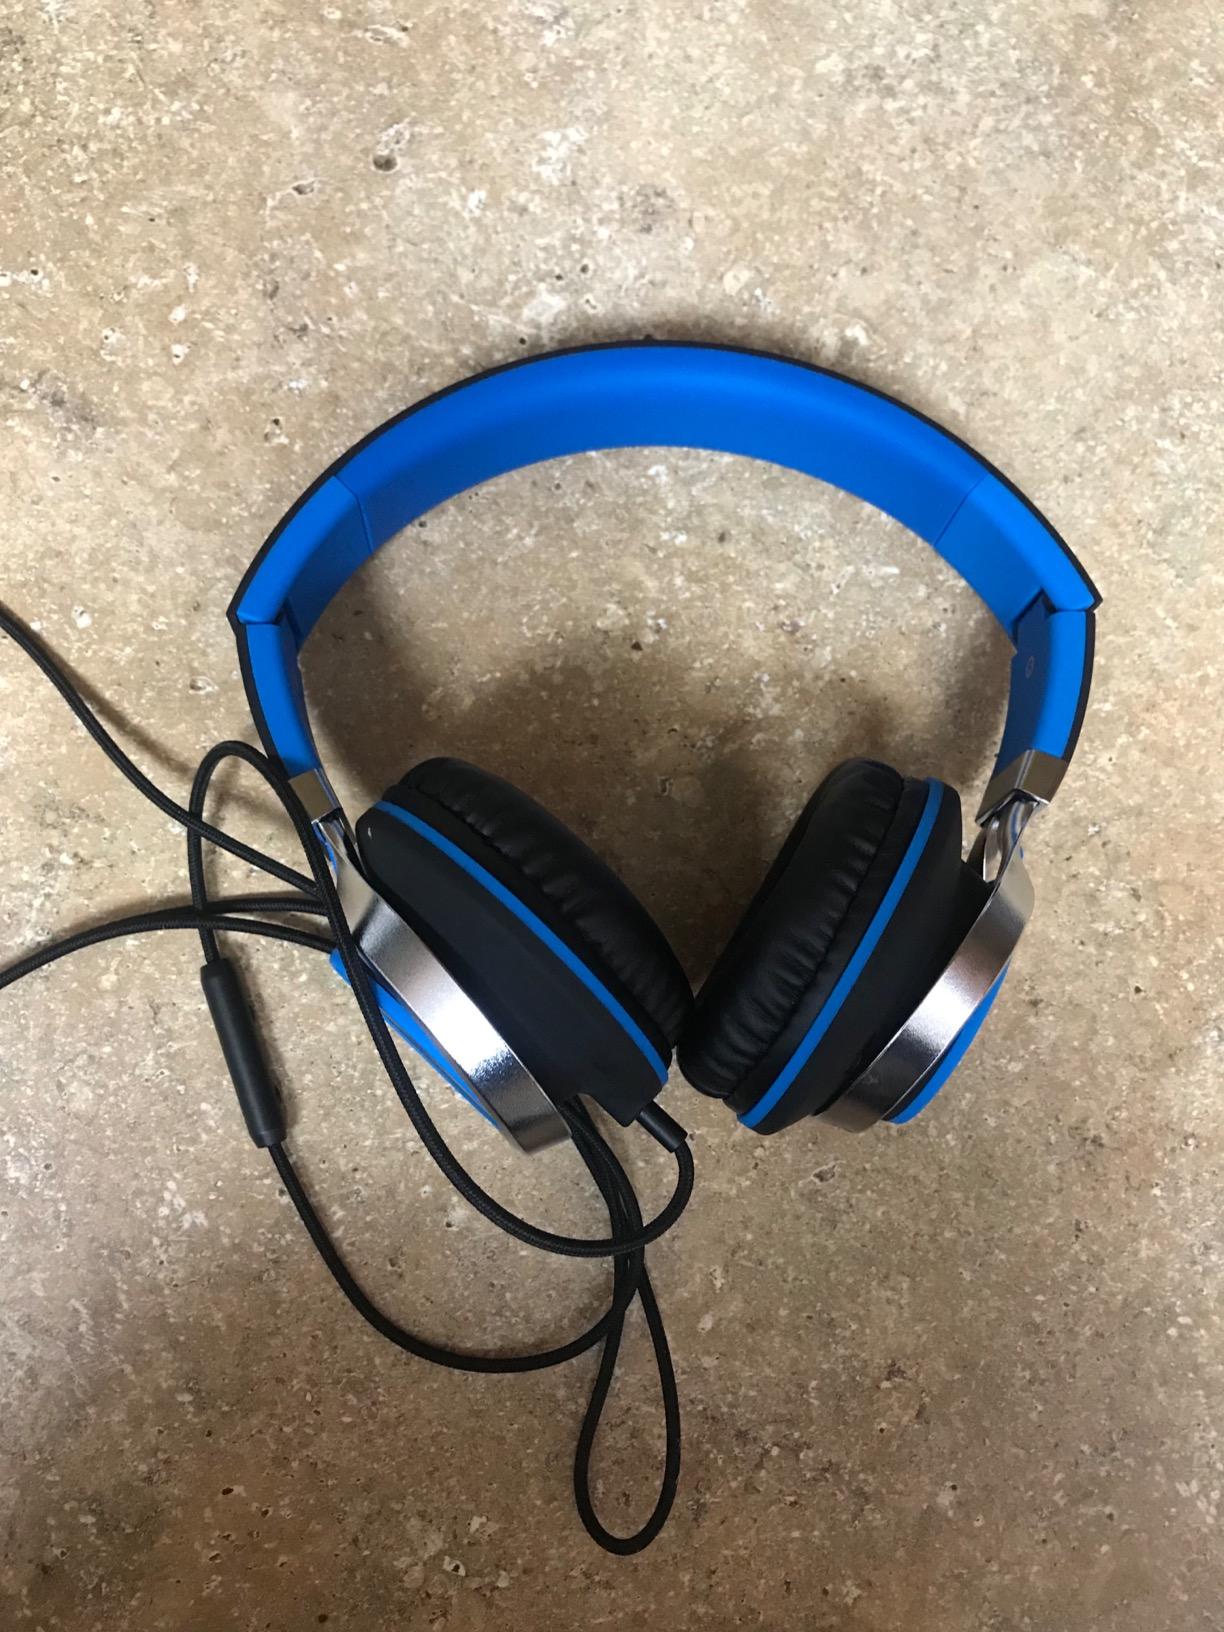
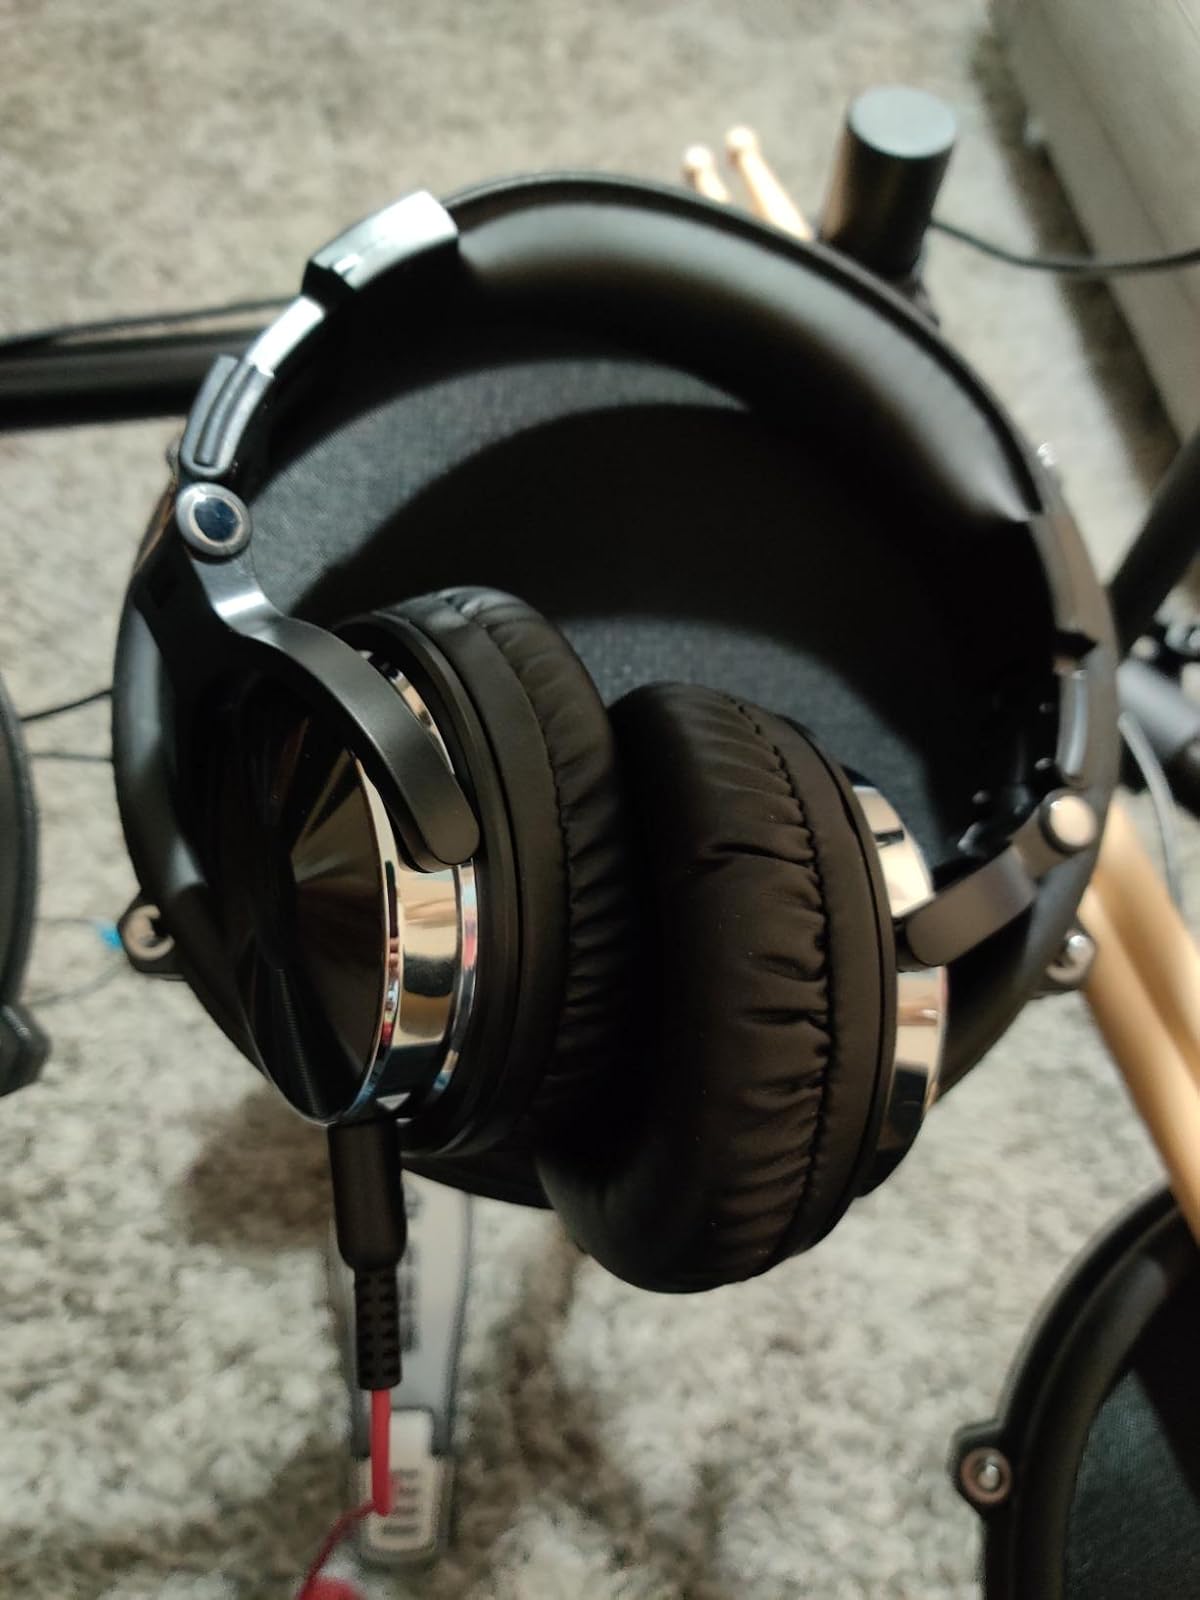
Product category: headphones
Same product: no